Mathilda Karlsson

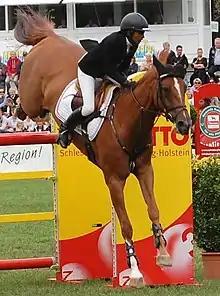
Karlsson in 2011

Mathilda Thanuja Karlsson (born 27 September 1984 in Kandy) is a Sri Lankan born Swedish equestrian athlete. Karlsson was adopted by her Swedish parents when she was three months old. She competed for Sweden until 2018, when she switched to her native country. In 2021 she qualified as an individual rider for the 2020 Summer Olympics in Tokyo, being the first Sri Lankan equestrian at the Olympic Games. She also became the first Sri Lankan to qualify for the Tokyo Olympics. Her horse is named as Chopin VA.